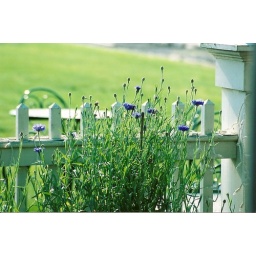
I was taking pictures at a wedding and the flowers by the fence caught my eye.